Vaa Arugil Vaa

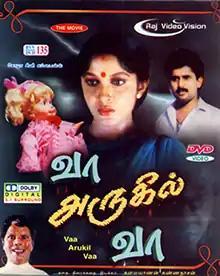
DVD cover

Vaa Arugil Vaa is a 1991 Indian Tamil-language supernatural horror film starring Ramya Krishnan, Raja and Vaishnavi in lead roles. The film's concept was inspired from the American film "Child's Play" (1988). It was remade in Kannada in 1992 as "Aathma Bandhana".